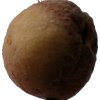
Label: peach